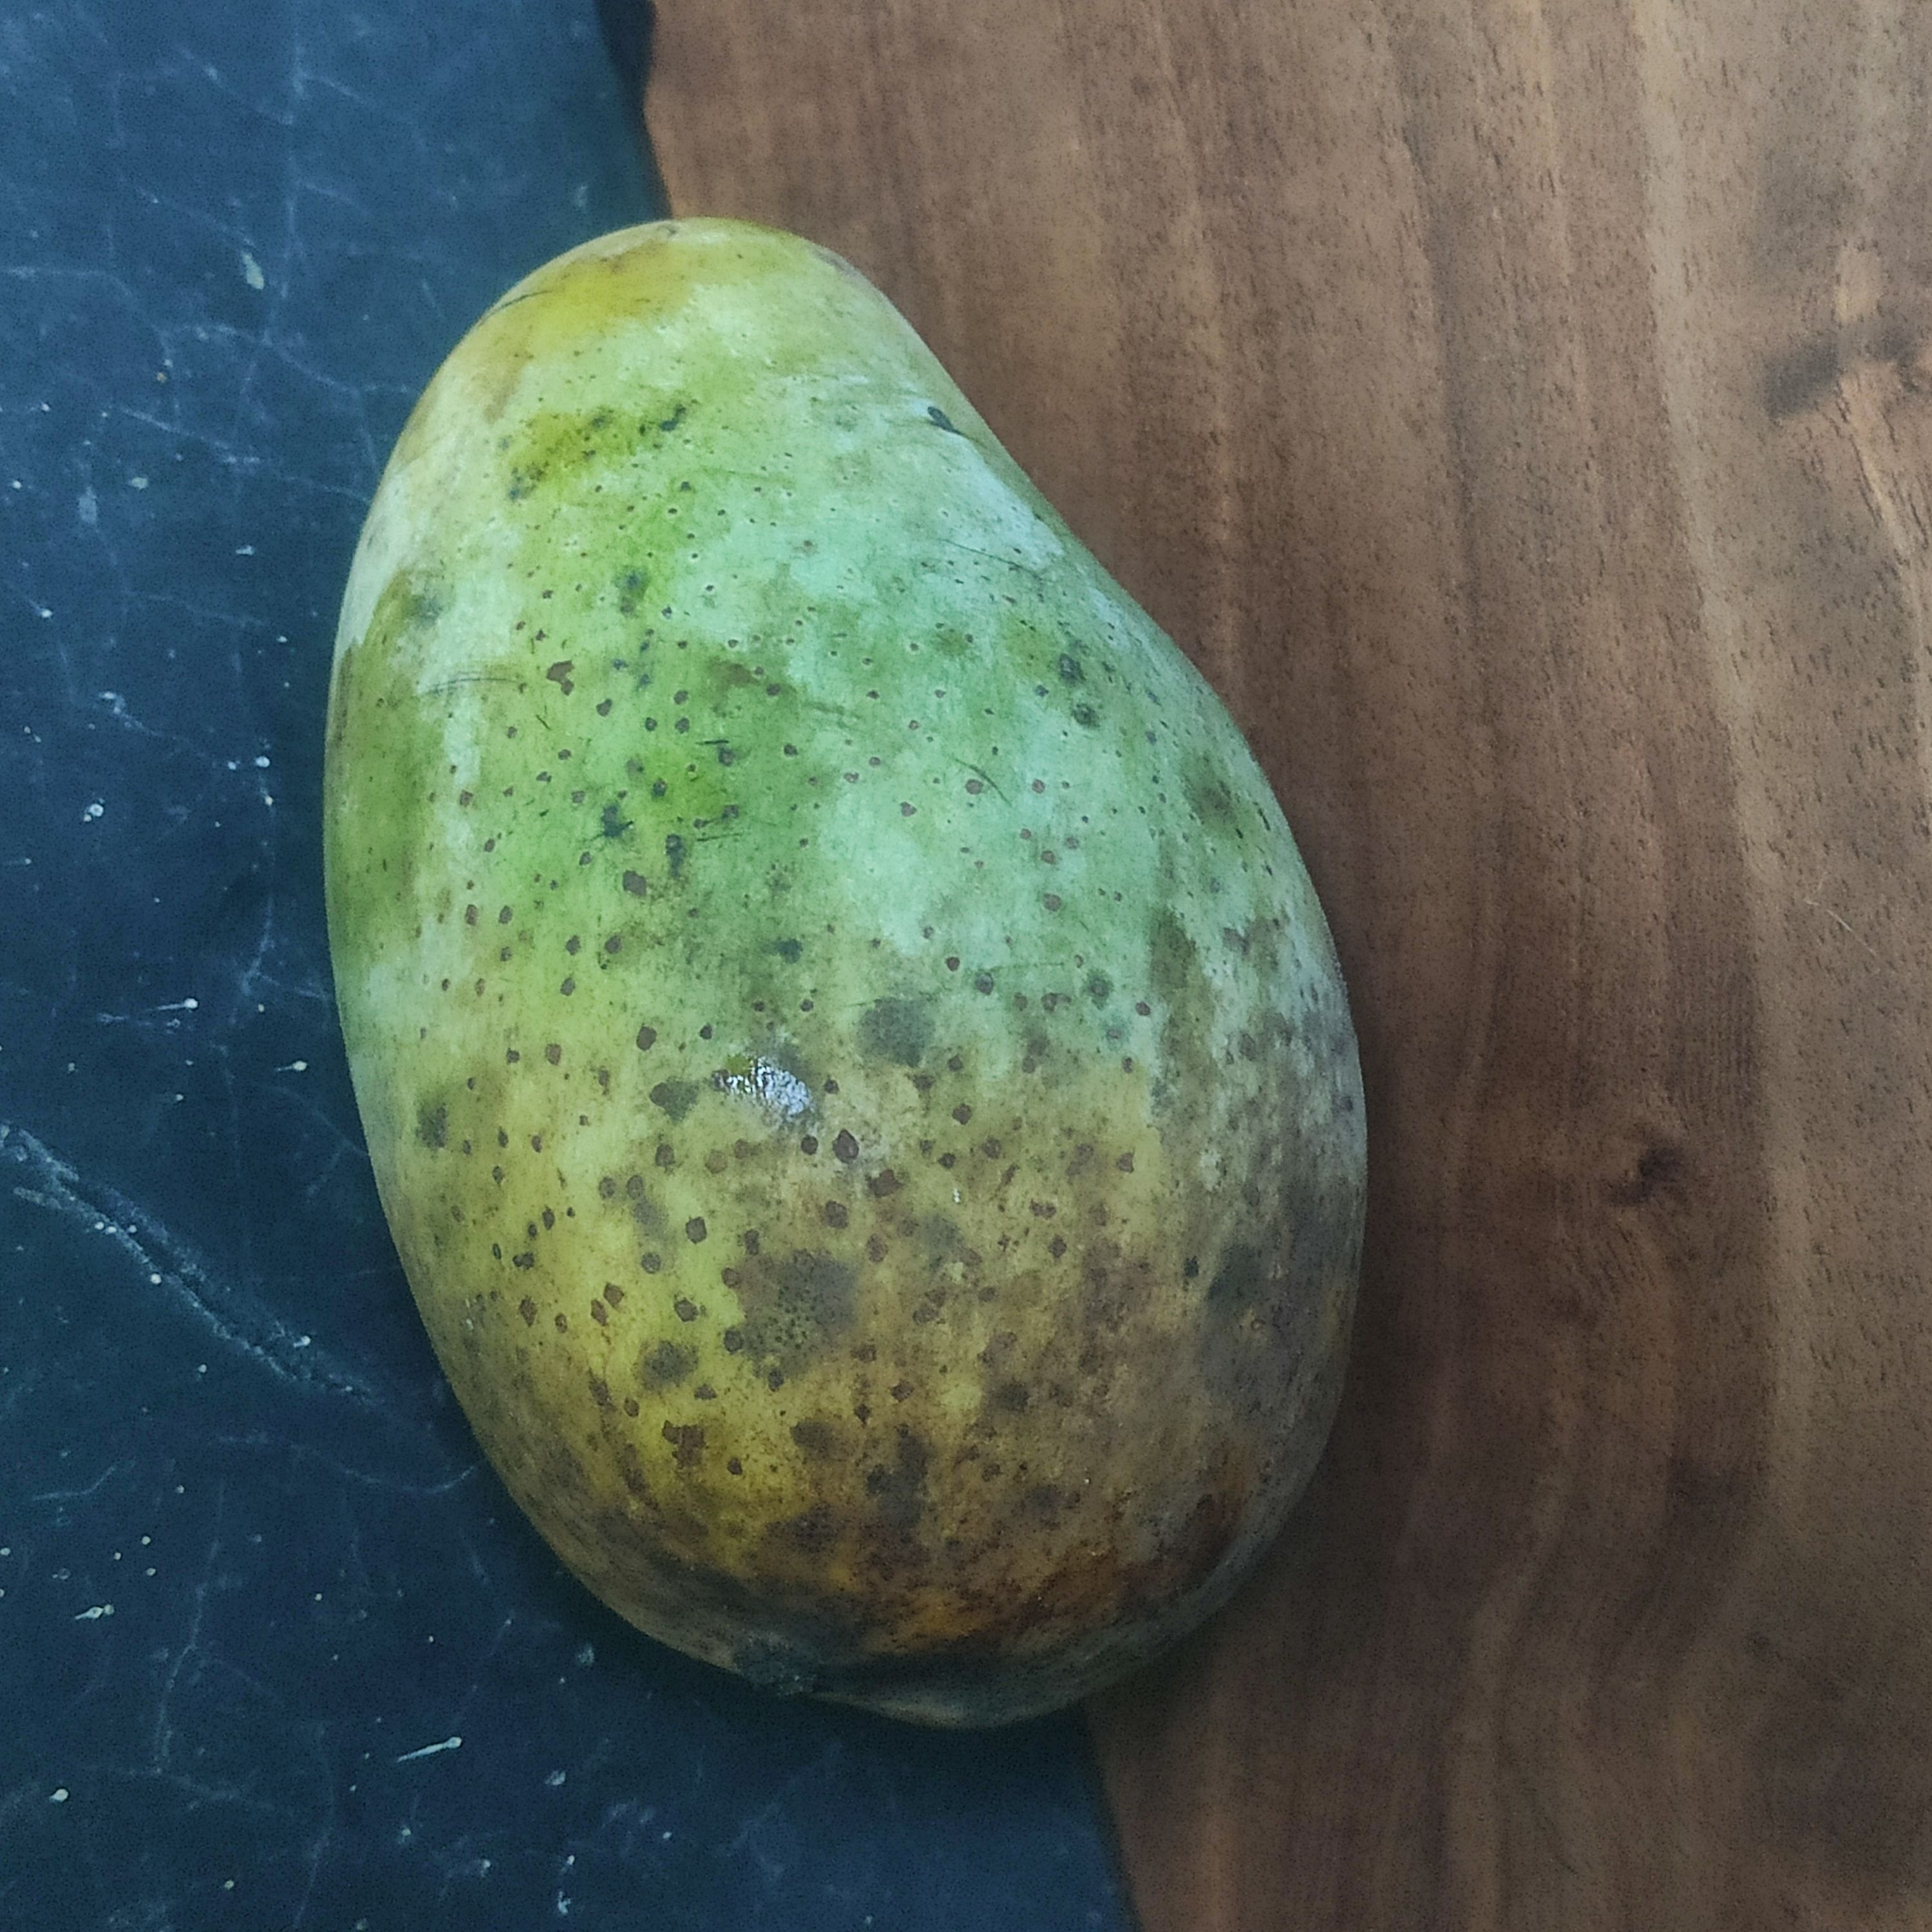
Fruit: mango
Grade: 2nd-grade